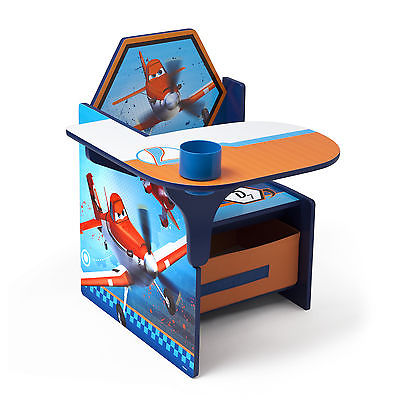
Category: chair